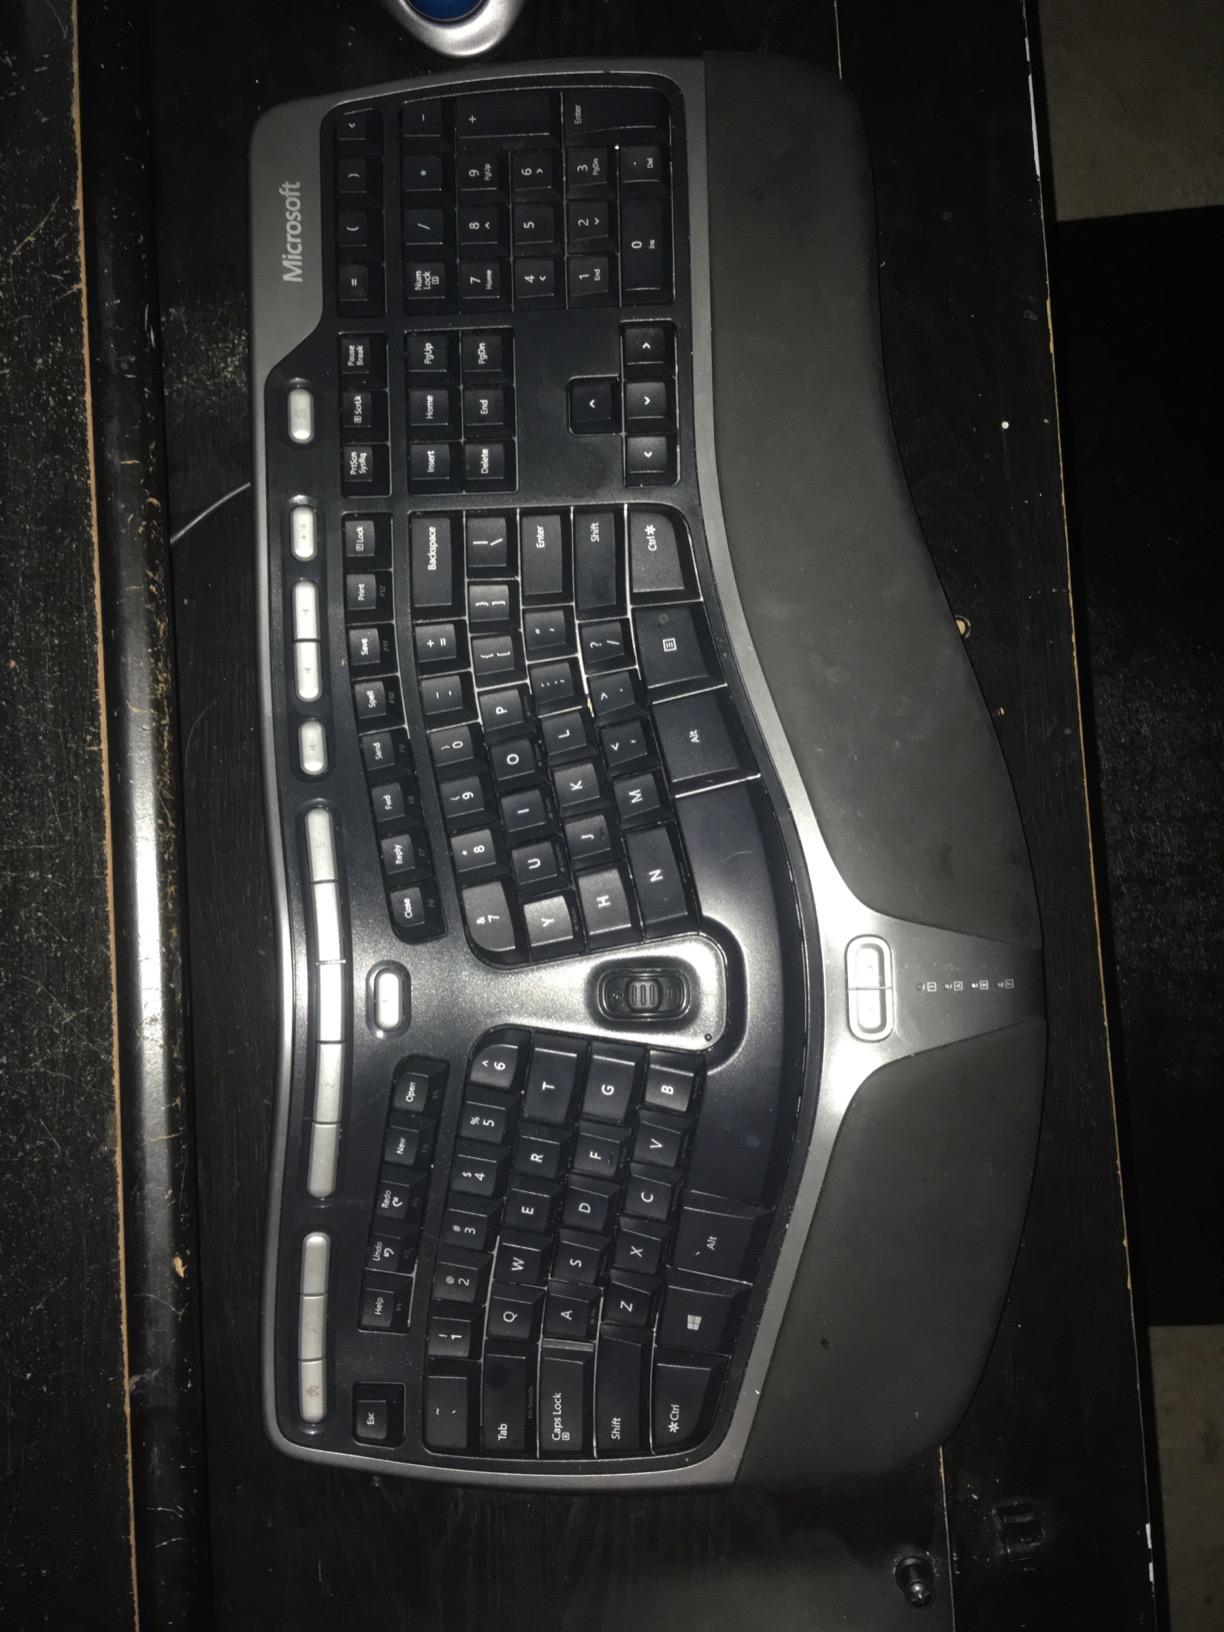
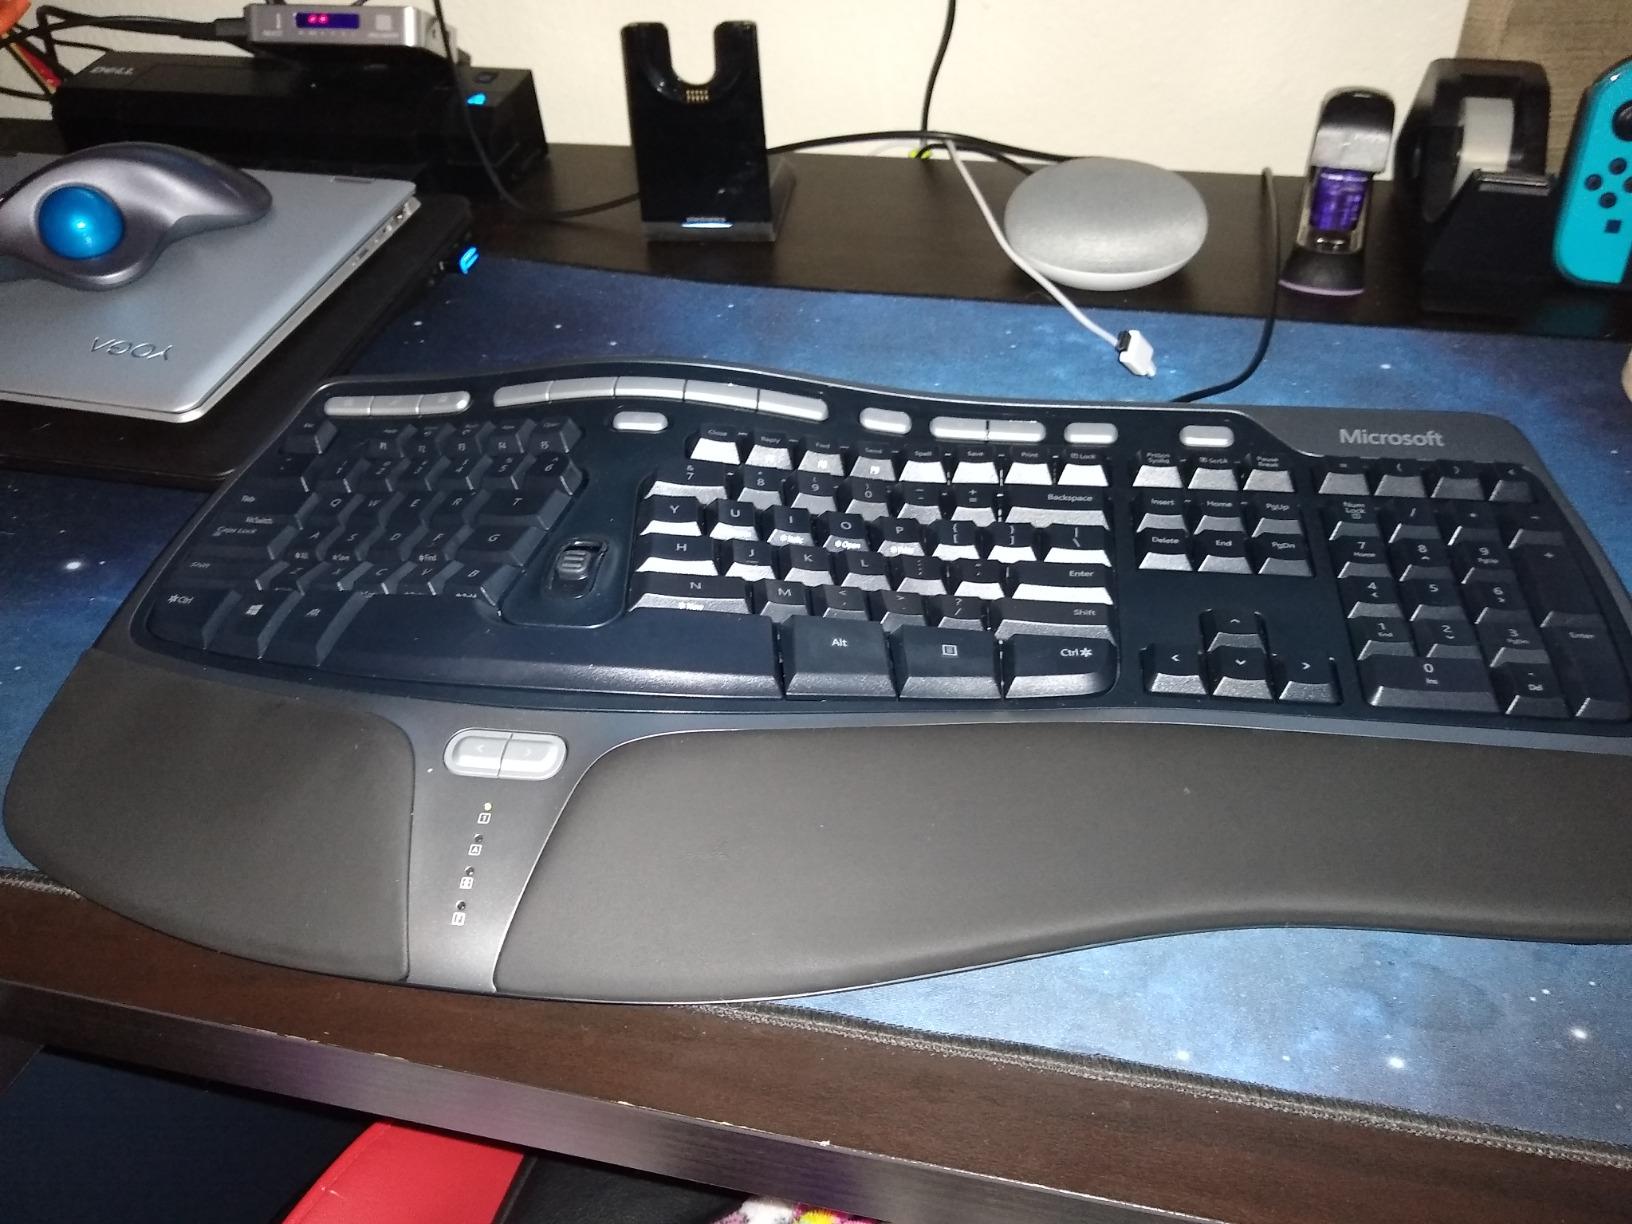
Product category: keyboard
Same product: yes